Nilpena

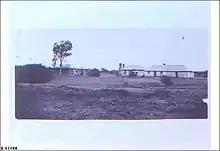
Nilpena c1897

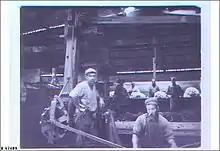
Shearing shed at Nilpena c1897

Nilpena Station is a pastoral lease that operates as a cattle station (formerly a sheep station) in the northern Flinders Ranges in South Australia.